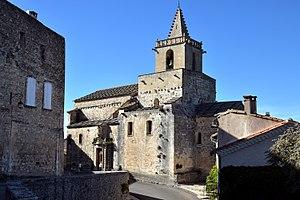
Venasque
Venasque est une commune française située dans le département de Vaucluse, en région Provence-Alpes-Côte d'Azur.